David Wojcinski

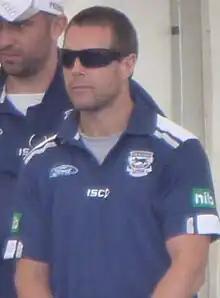
David Wojcinski

David Wojcinski (born 18 September 1980) is a former Australian rules footballer who played for the Geelong Football Club in the Australian Football League (AFL).